Seaford Meadows railway station

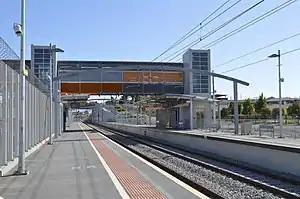
Southbound view from Platform 2, January 2018

Seaford Meadows railway station is located on the Seaford line in South Australia. Situated in the southern Adelaide suburb of Seaford Meadows, it is 34.7 kilometres from Adelaide station.